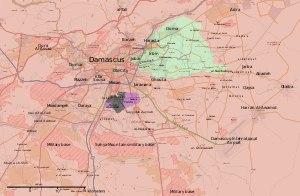
La bataille de la Ghouta orientale se déroule entre 2012 et 2018 pendant la guerre civile syrienne. Elle débute à l'été 2012 après la défaite des rebelles à la bataille de Damas et l'échec de leur offensive visant à prendre le contrôle de la capitale. Les combats se poursuivent alors aux alentours de Damas, dans les quartiers périphériques, les villes et les villages de la Ghouta. En 2013, les rebelles se retrouvent encerclés dans plusieurs poches : la principale se situant à l'est avec la ville de Douma et dans les quartiers de Qaboun, Barzeh et Jobar. Au sud, les insurgés résistent principalement dans les quartiers de Qadam, Beit Sahem et Yalda et dans les villes de Daraya, Yarmouk, Al-Hajar al-Aswad et de Mouadamiyat al-Cham.